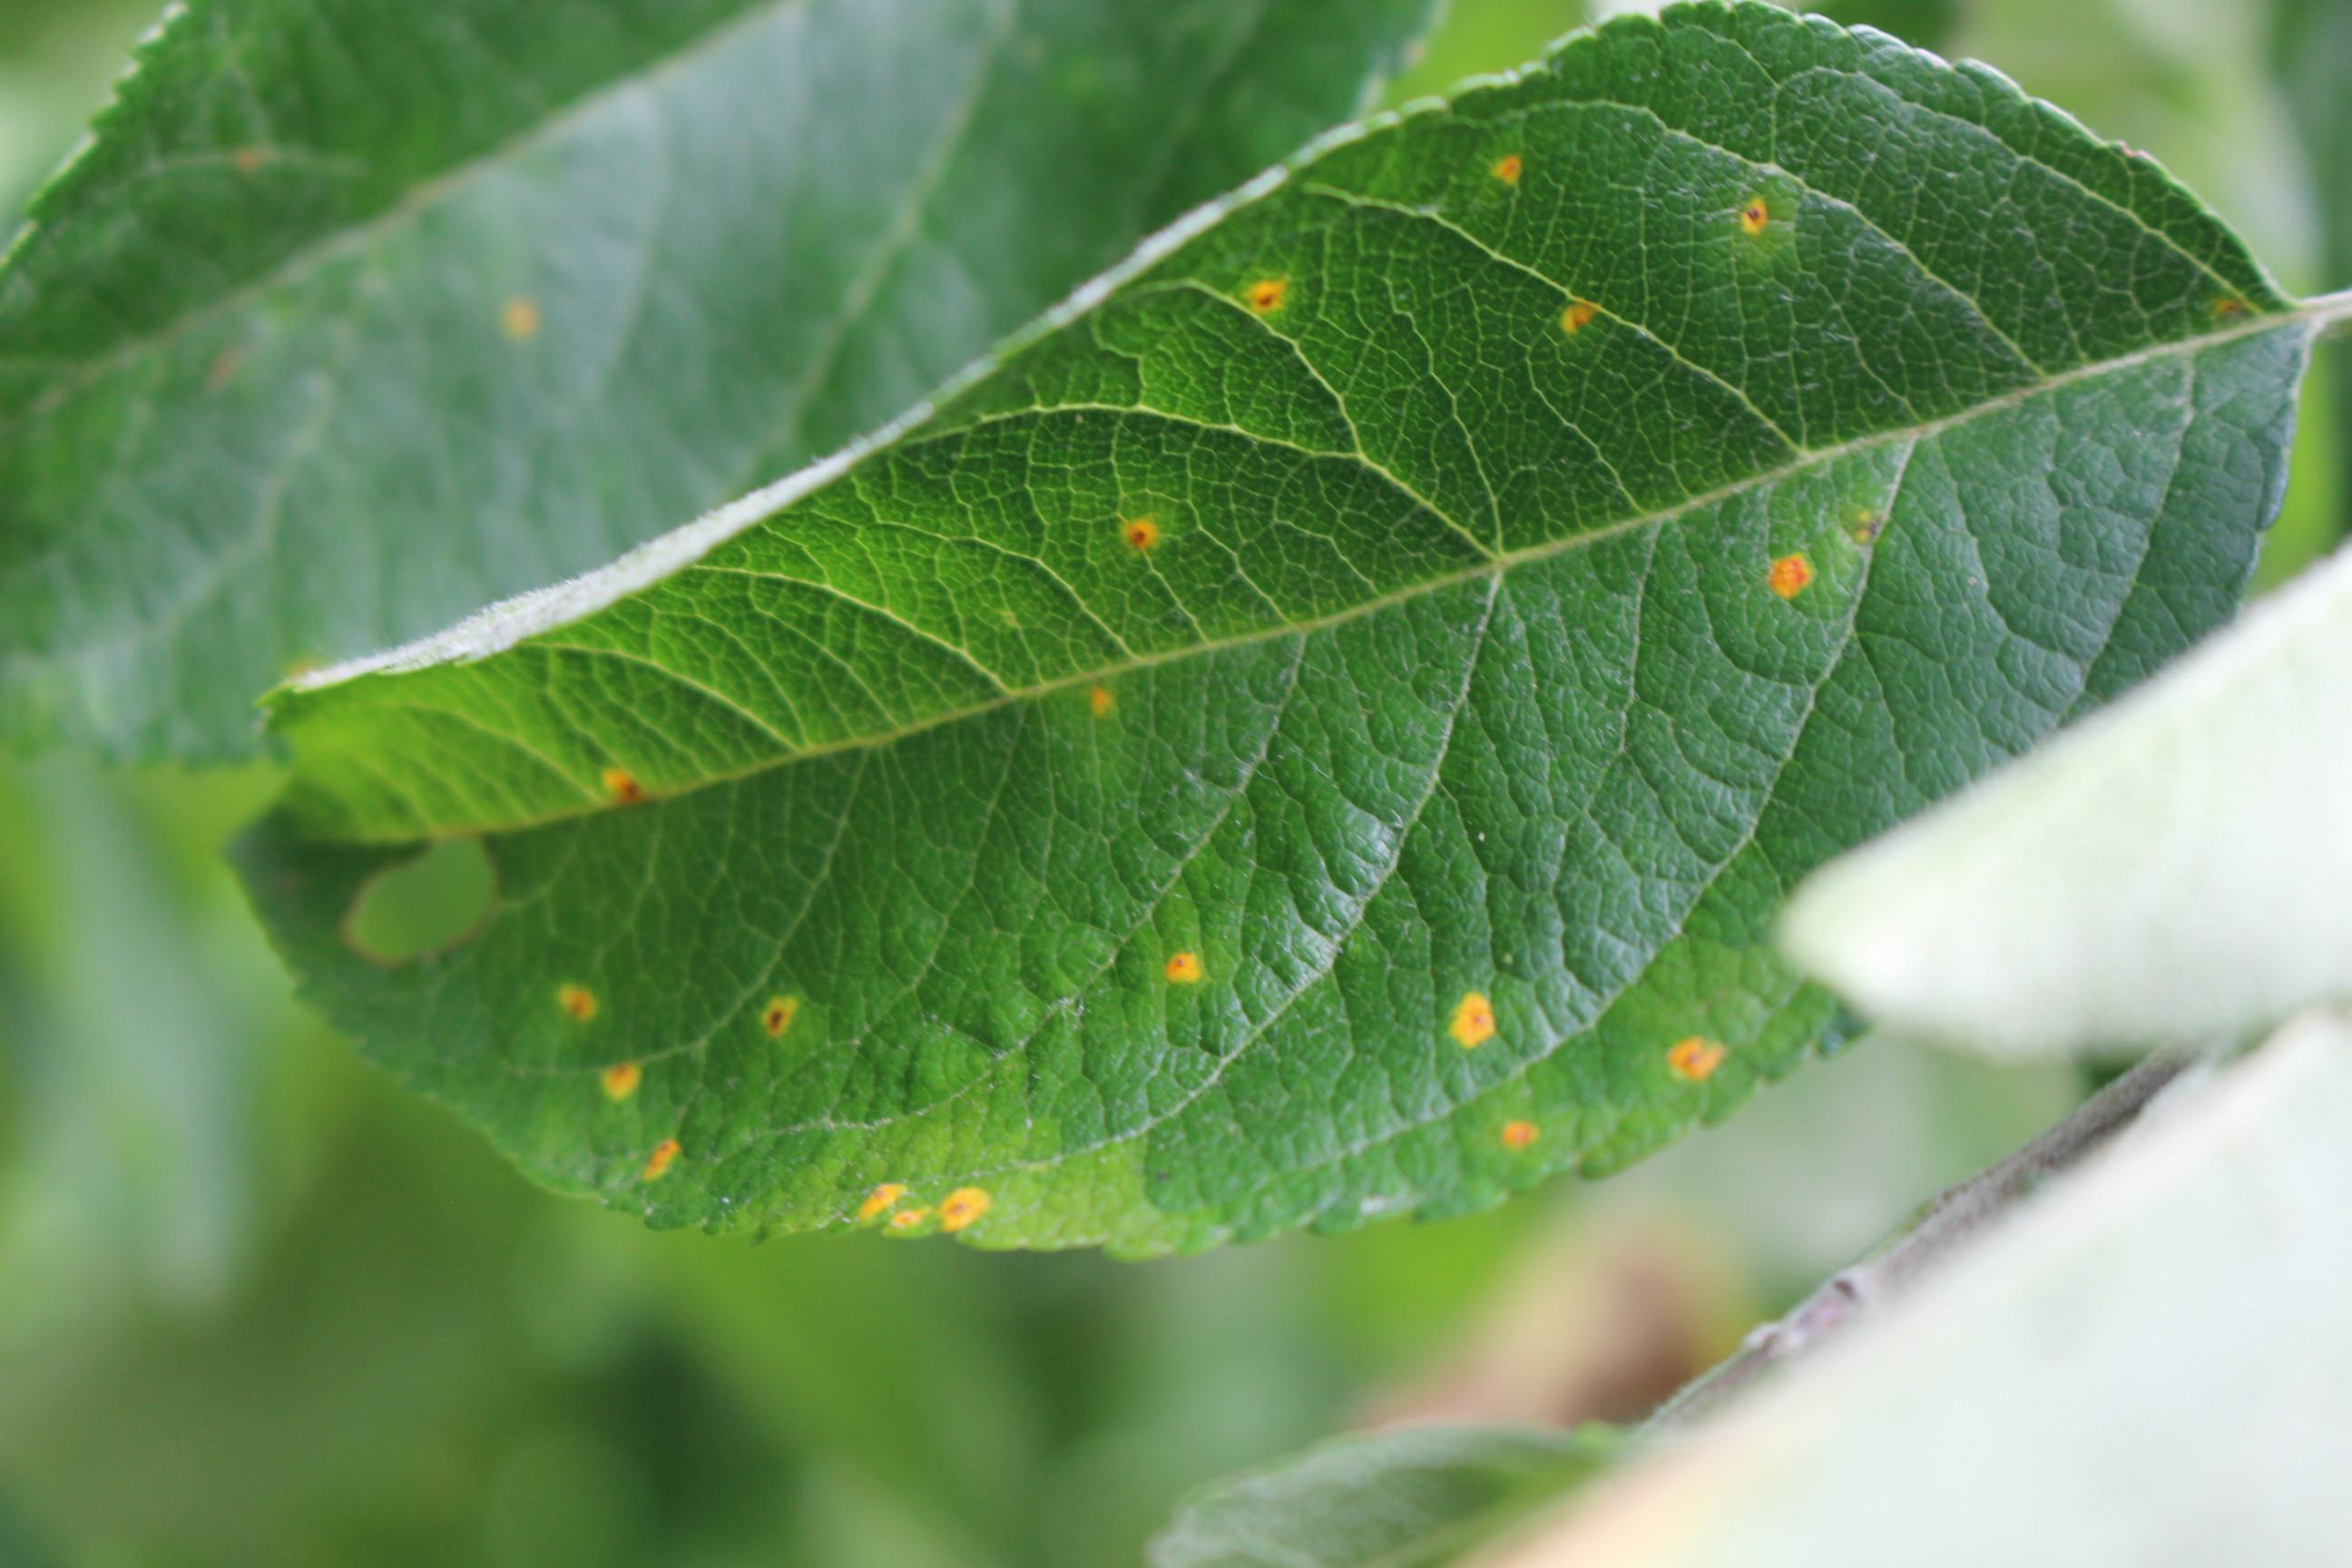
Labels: rust